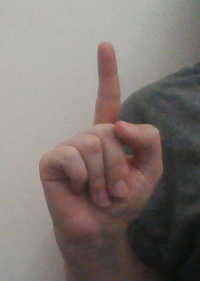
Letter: bb